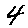
Label: 4